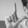
ASL letter: L